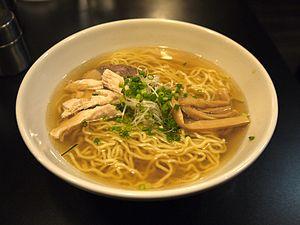
Les rāmen sont des mets japonais constitués de pâtes dans un bouillon à base de poisson ou de viande et souvent assaisonnés au miso ou à la sauce soja, importés de Chine au début du XXᵉ siècle.
De par la nature même de l'archipel japonais, composé de nombreuses îles et s'étendant sur plus de 3 500 kilomètres, la cuisine japonaise est avant tout une cuisine de région où certains principes majeurs se déclinent au gré des goûts et des ingrédients locaux à disposition. Il en résulte une très grande diversité de plats, que l'on désigne habituellement sous le terme kyōdo ryōri.